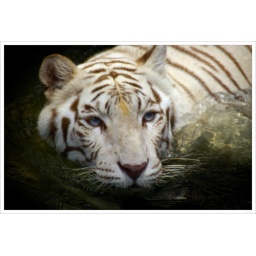
White tiger in water Singapore Zoo